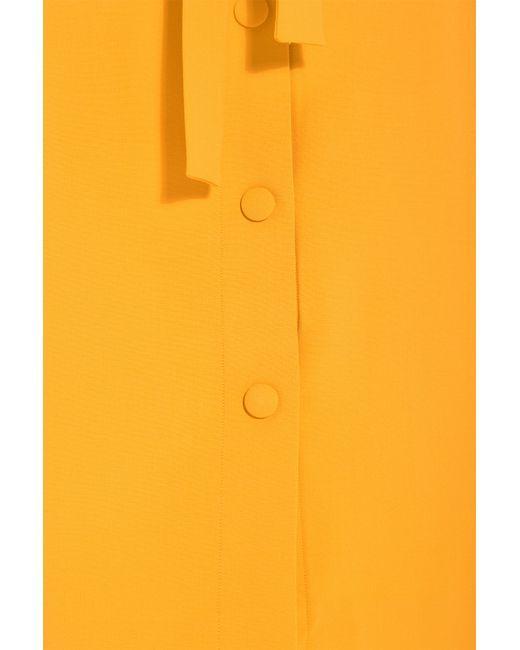
Dunkelgelber stylischer Mantel für Damen